Nordic-Baltic Eight

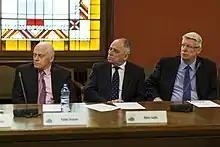
Valdis Birkavs (first from the left)

During the co-ordination of the co-operation among the NB-8 Foreign Ministries in 2012, Latvia initiated the preparation of a comprehensive analysis and recommendation how to advance the Nordic-Baltic co-operation. Latvia, presiding over the Baltic Council of Ministers in 2010, and Denmark, chairman of the Nordic Council of Ministers in 2010, nominated two high level representatives (rapporteurs) – former Latvian Prime Minister and Foreign Minister Mr Valdis Birkavs representing the Baltic countries and former Danish Minister of Defense Mr Søren Gade representing the Nordic countries – to provide the respective analysis. Before compiling the NB8 Co-operation Report (NB8 Wise Men Report), which was completed in August 2010, the rapporteurs made a very intensive consultation process with representatives from all the NB8 countries. Practical implementation of the Wise Men's 38 recommendations is ongoing.